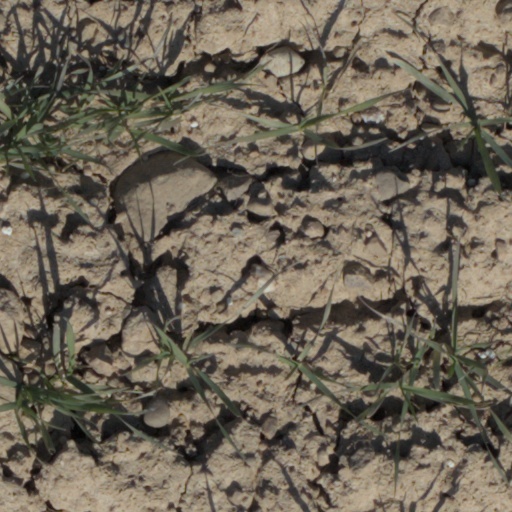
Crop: wheat